Dave Cole (baseball)

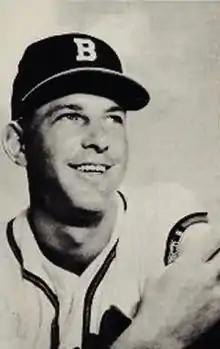
Cole in 1953

David Bruce Cole (August 29, 1930 – October 26, 2011) was an American professional baseball pitcher, who played in Major League Baseball (MLB) for six seasons, between 1950 and 1955.